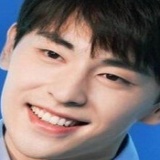
diễn viên Đặng Luân